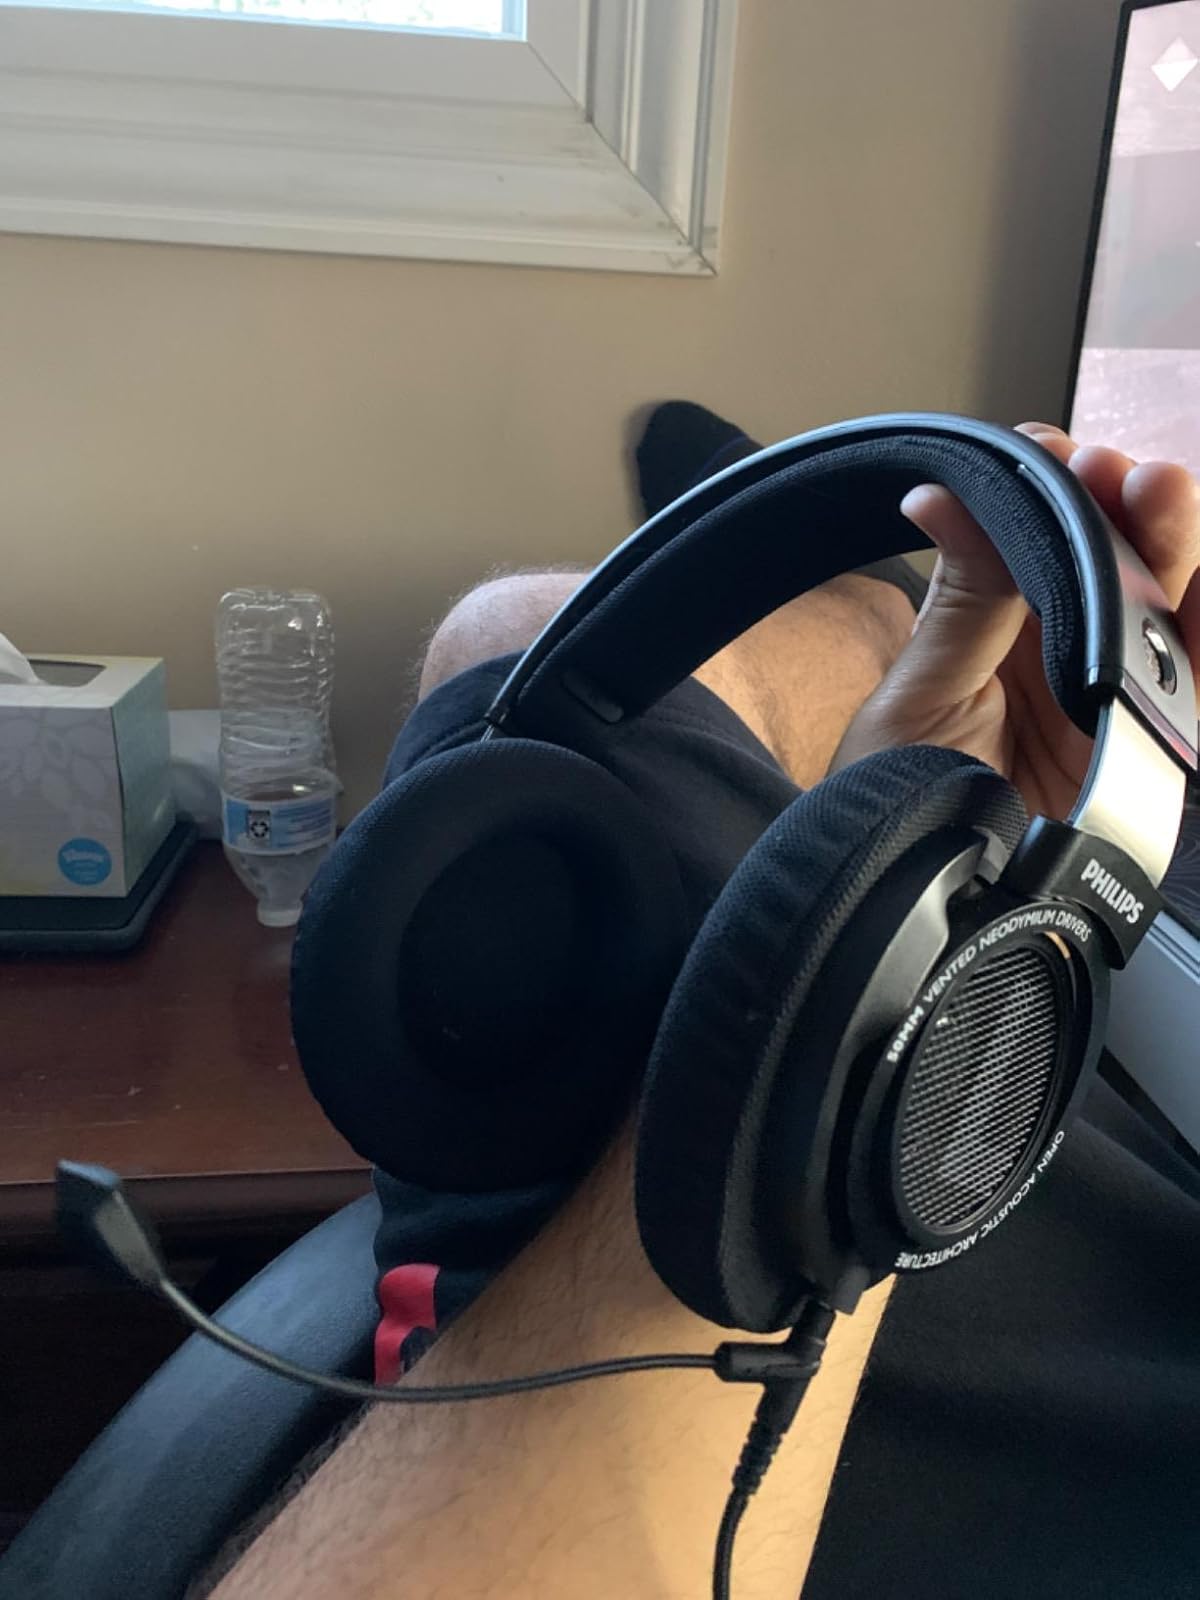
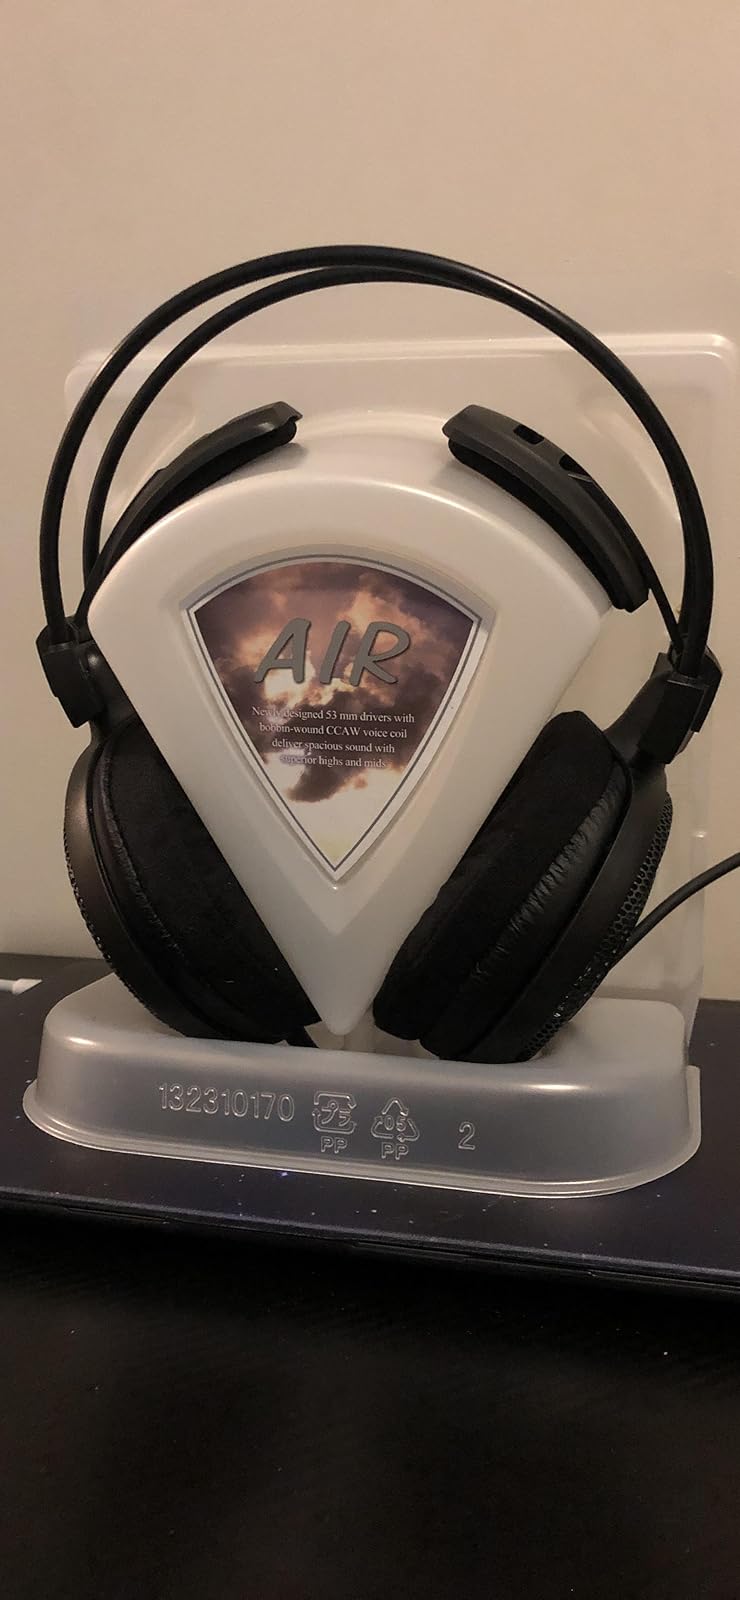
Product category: headphones
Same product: no